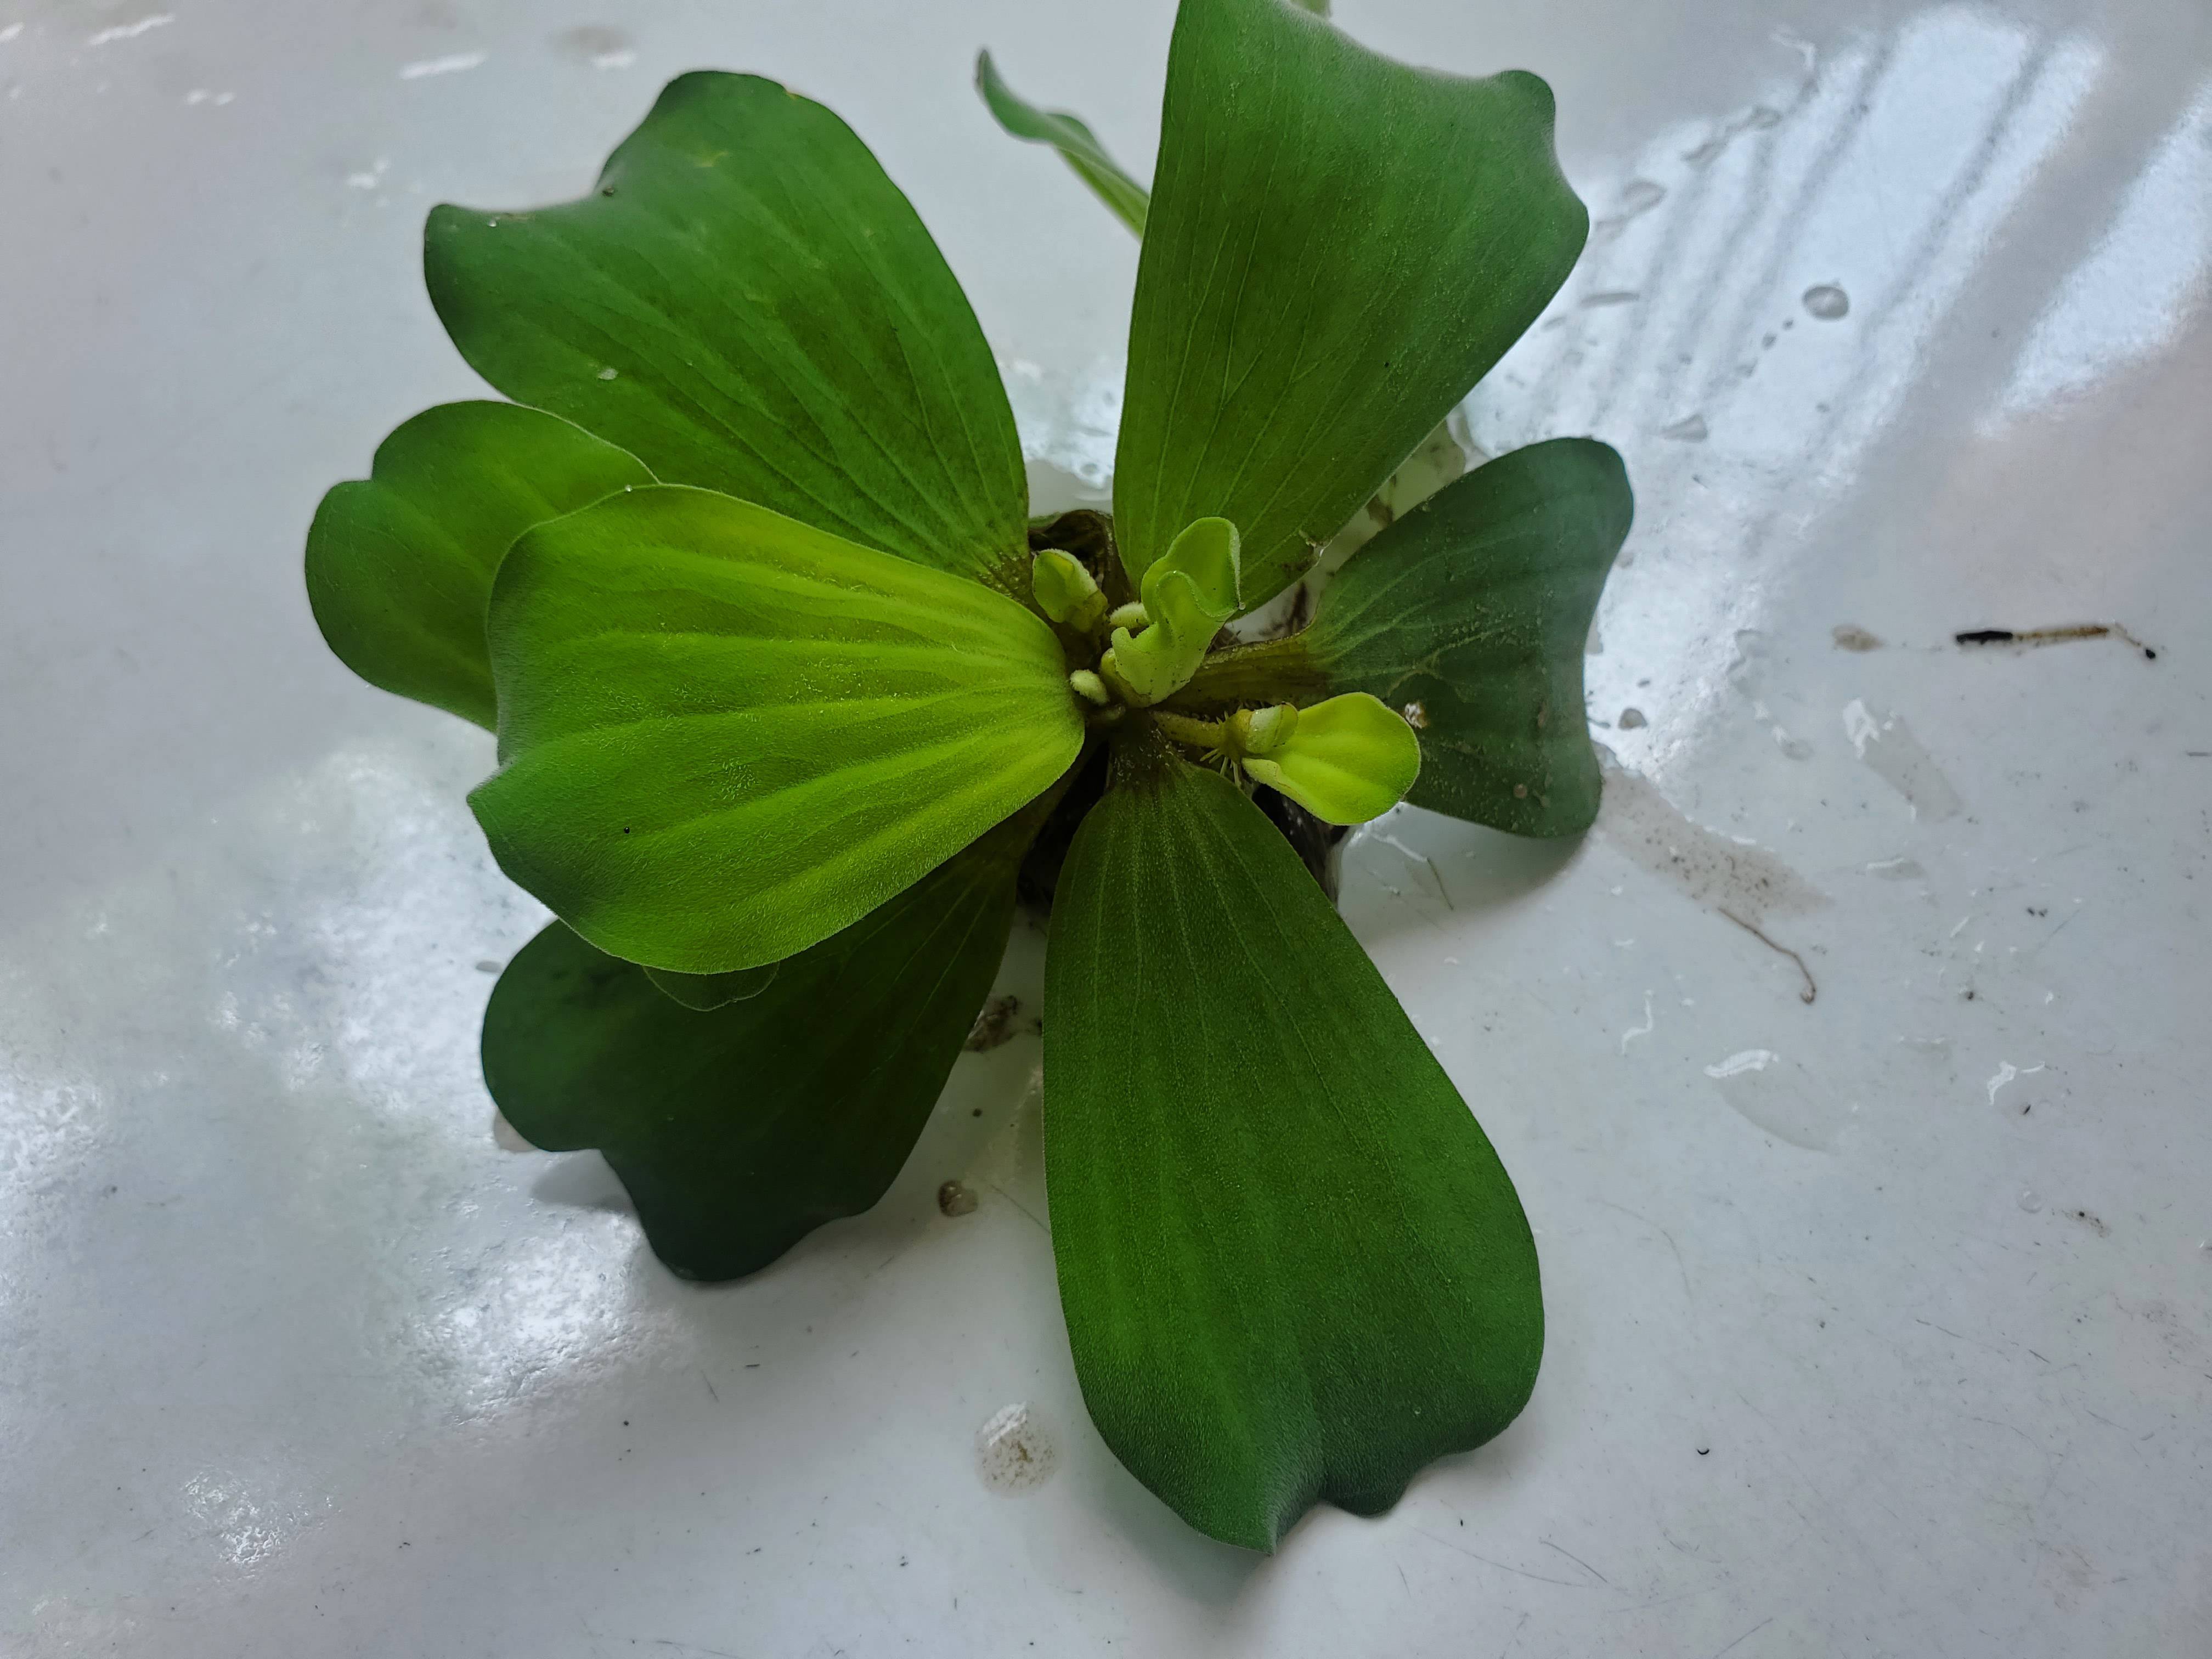
Species: Water Lettuce (Pistia stratiotes)